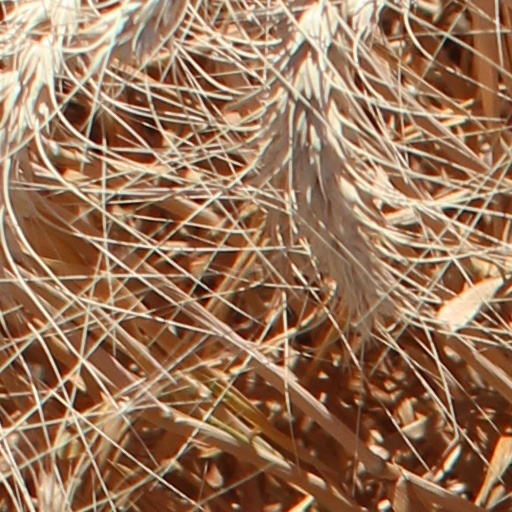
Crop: wheat